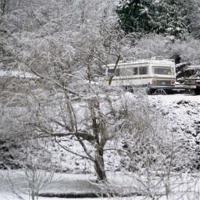
Weather: cloudy or overcast